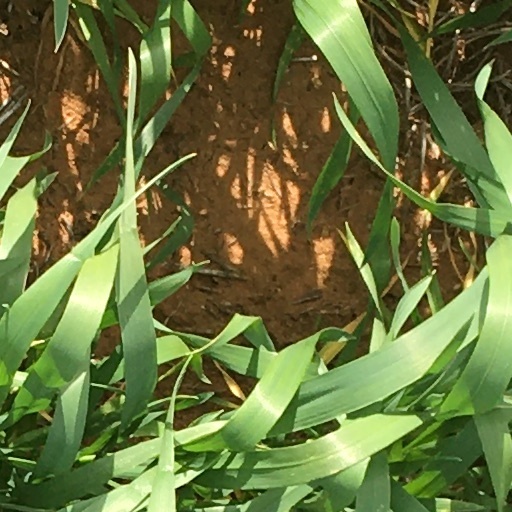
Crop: wheat